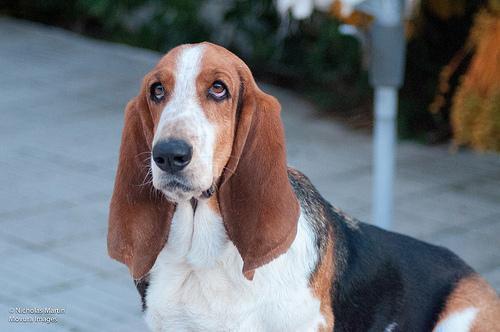
basset hound